Altavista Downtown Historic District

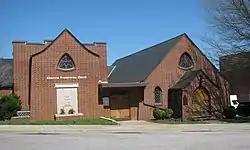
Altavista Presbyterian Church in 2009

Altavista Downtown Historic District is a national historic district located at Altavista, Campbell County, Virginia. It encompasses 48 contributing buildings in the central business district of Altavista. Notable buildings include the Altavista Municipal Building (1938), U.S. Post Office (1938), Altavista Presbyterian Church (1925), Central Baptist Church (1927), Southern Railway station (1936), Ogden-Henderson Building (1909), First National Bank (1917) by Stanhope Johnson (1882–1973), Leggett's department store (1933), and Vista Theater (1936).